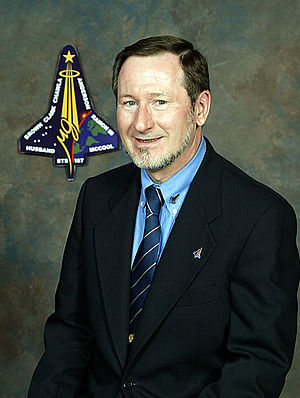
Douglas D. Osheroff
Douglas Dean Osheroff er en amerikansk fysiker, der er kendt fors it arbejde med eksperimentelfysik, navnlig faststoffysik, og for sin opdagelse af superfluiditeten ved helium-3 ved ekstremt lave temperaturer sammen med David Lee og Robert C. Richardson med hvem han modtog nobelprisen i fysik i 1996. Osheroff Er J. G. Jackson and C. J. Wood Professor of Physics, Emeritus på Stanford University.